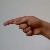
The image shows a hand gesture representing the letter 'G' in Indian Sign Language.